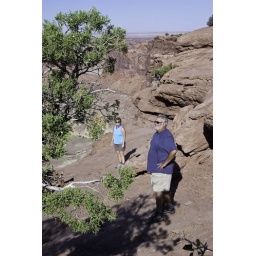
How trees can grow in the little cracks among the rocks is amazing.